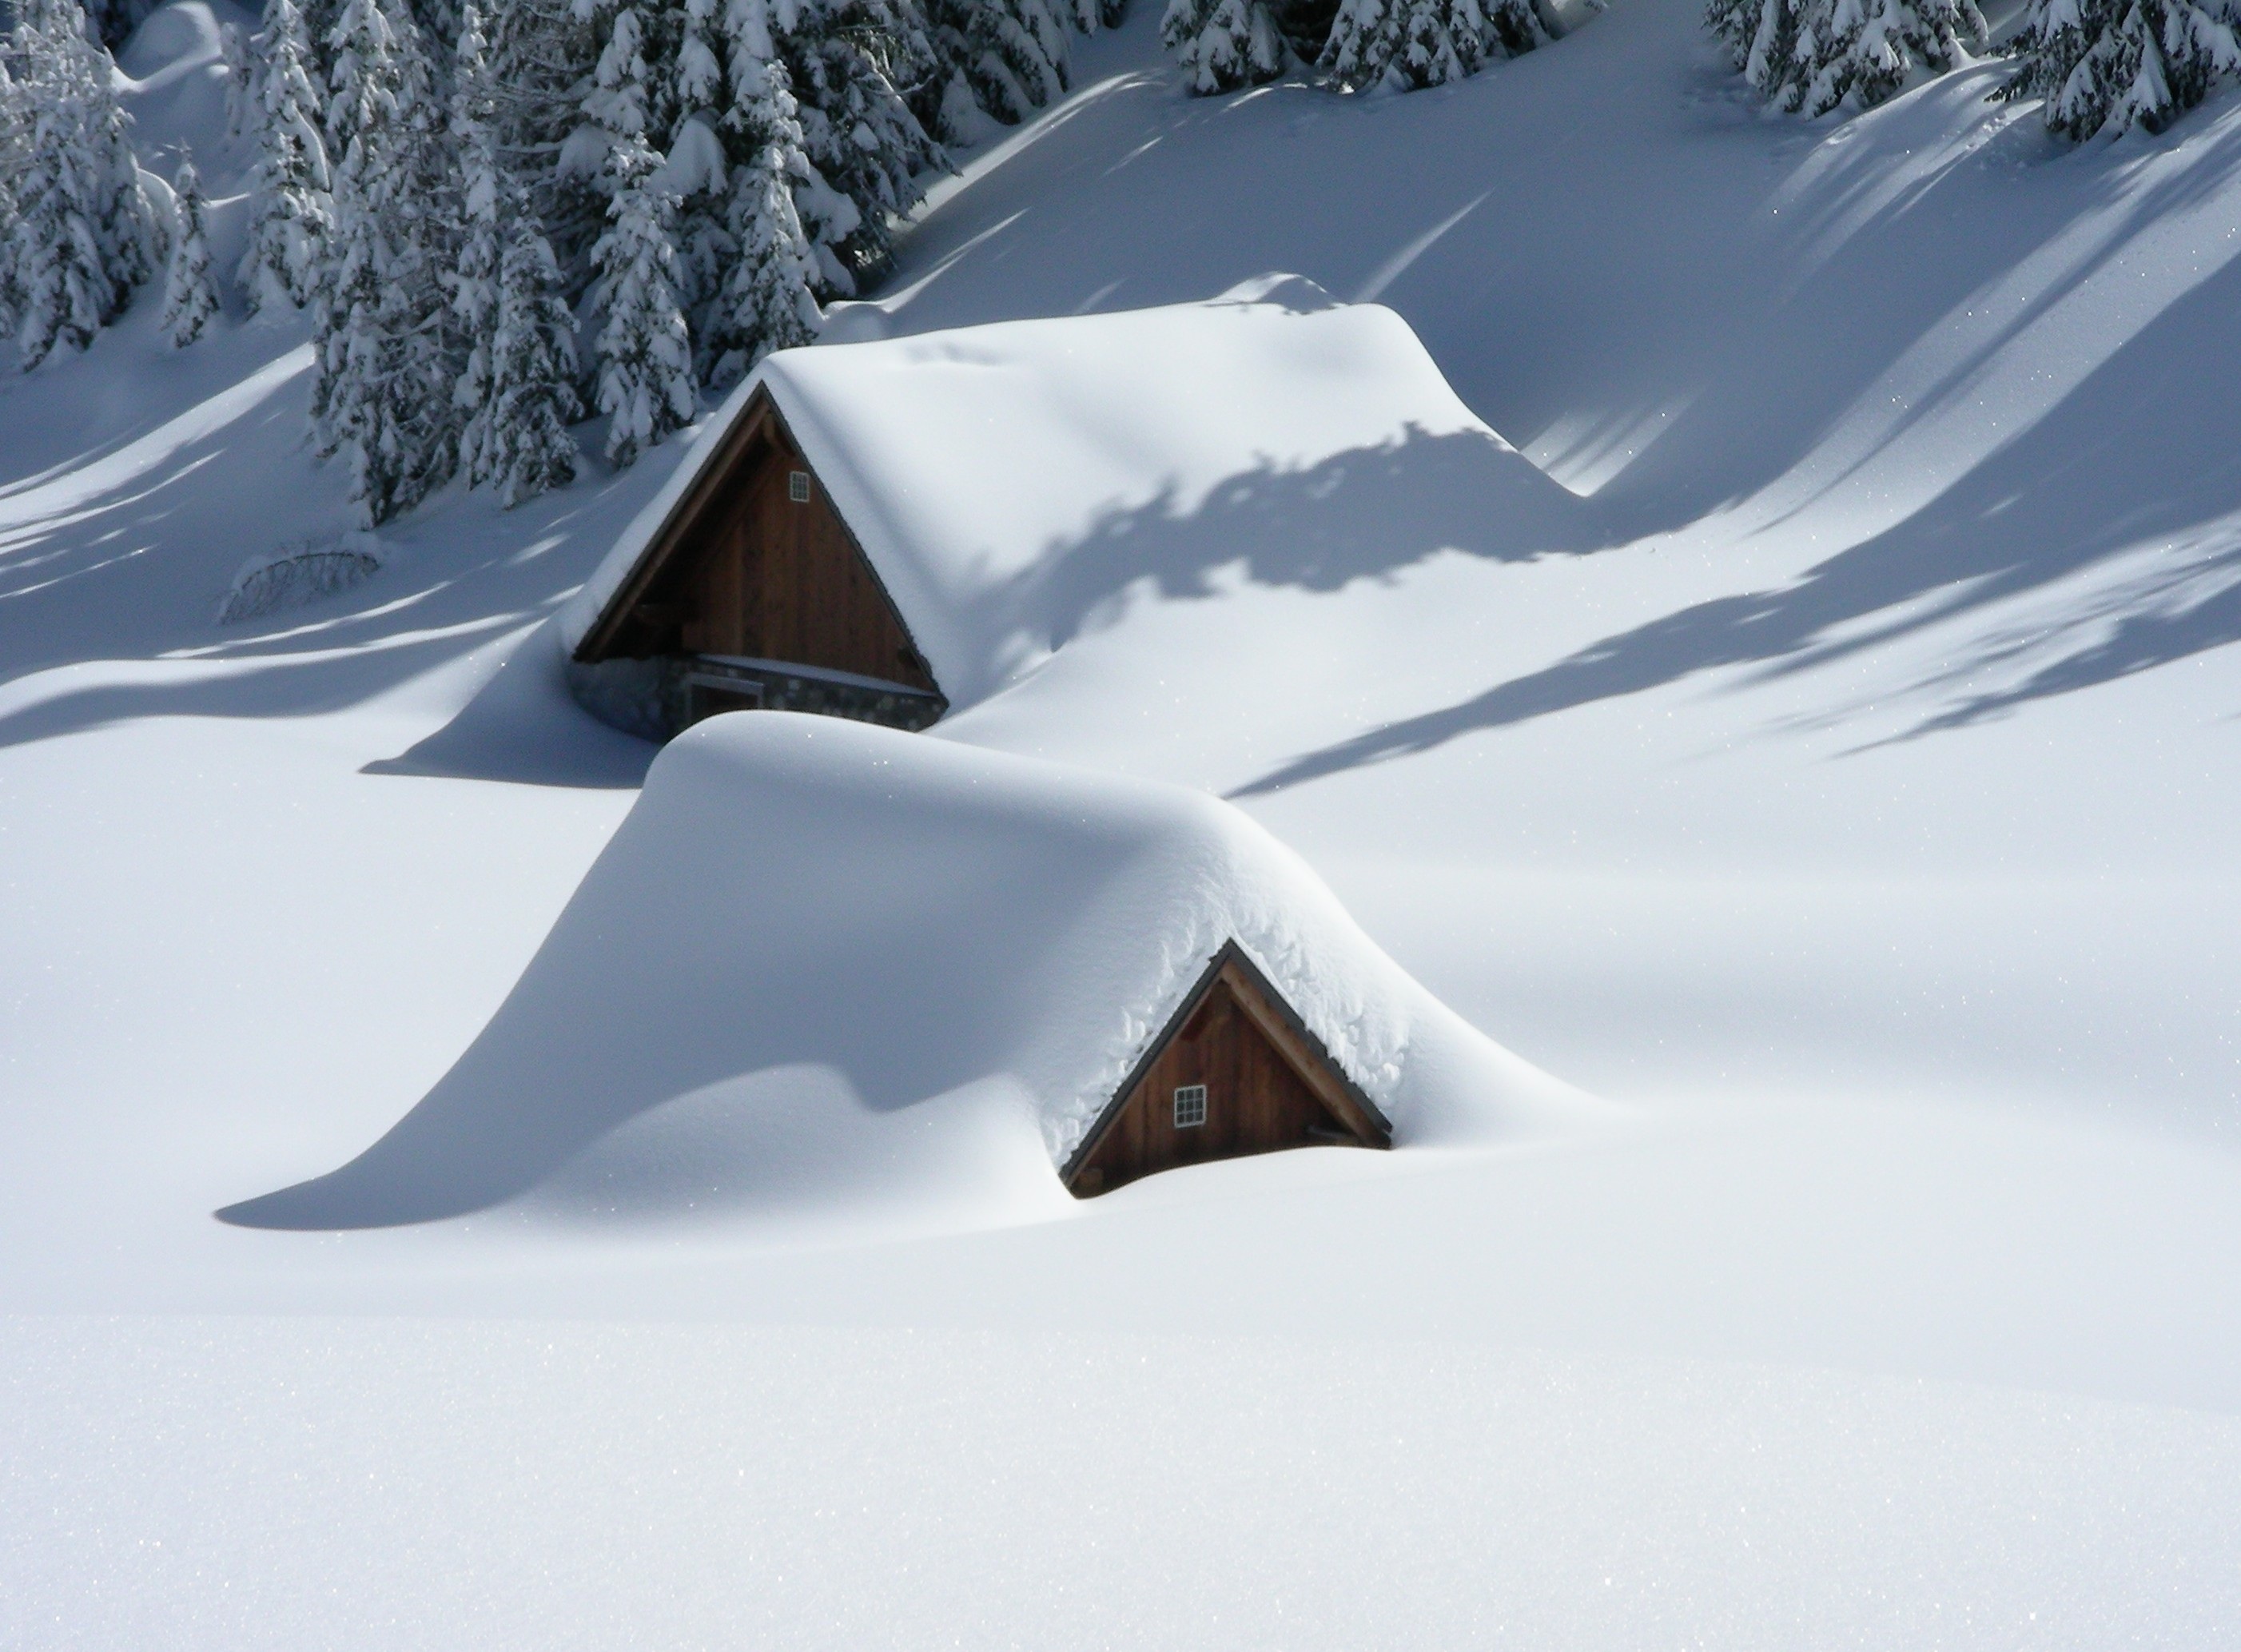
snow, winter, ice, weather, arctic, season, snowfall, blizzard, piste, alm, friuli, geological phenomenon, lussari